Shire of Ripon

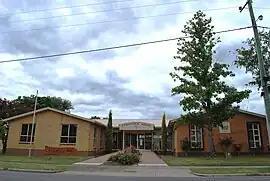
The shire offices in Beaufort

The Shire of Ripon was a local government area about west-northwest of Melbourne, the state capital of Victoria, Australia. The shire covered an area of , and existed from 1861 until 1994.